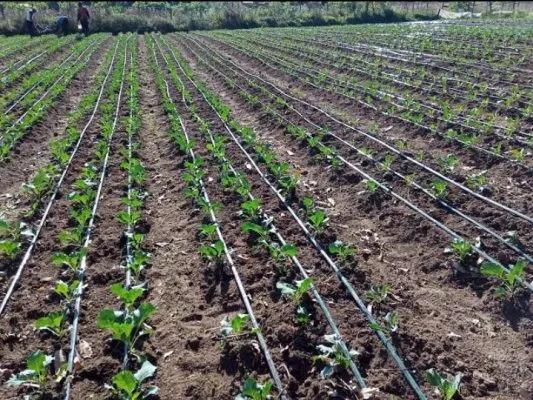
Mbegu za mboga za majani aina ya figiri zilzopandwa shambani na sasa miche imemea, ikiwa kwenye hatua zake za  mwanzoni, zikiendelea kumwagiliwa, ili baadaye zikomae, kuvunwa kupelekwa sokoni hasa kuuzia wajasiriamal wadogowadogo ambao wanazitembeza mitaani kwao.